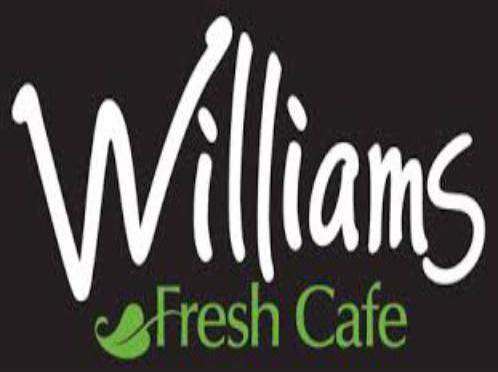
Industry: Food